Fiat 500e

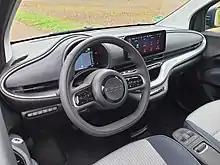
Interior of the 500e showing the car's dashboard and the UConnect 5 infotainment system

Three additional one-off models styled by well-known designers were announced with the launch of the 500e; proceeds from the auctions of the 500 Giorgio Armani, B.500 "MAI TROPPO" ("Never Too Much") by Bvlgari, and the 500 Kartell will benefit environmental organizations set up by Leonardo DiCaprio. The Kartell and Bvlgari models were created through a partnership between FCA and Altagamma. These were not the first Fiat-fashion limited editions; previously, Frida Giannini of Gucci had collaborated with Fiat Centro Stile to produce a special edition of the preceding Fiat 500 (2007 model), released in 2011.